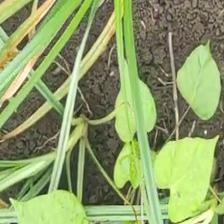
Weed species: Obscure_morning _glory(Ipomoea obscura)